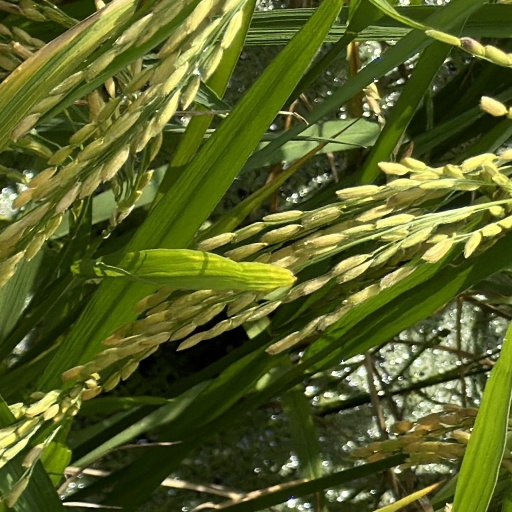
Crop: rice